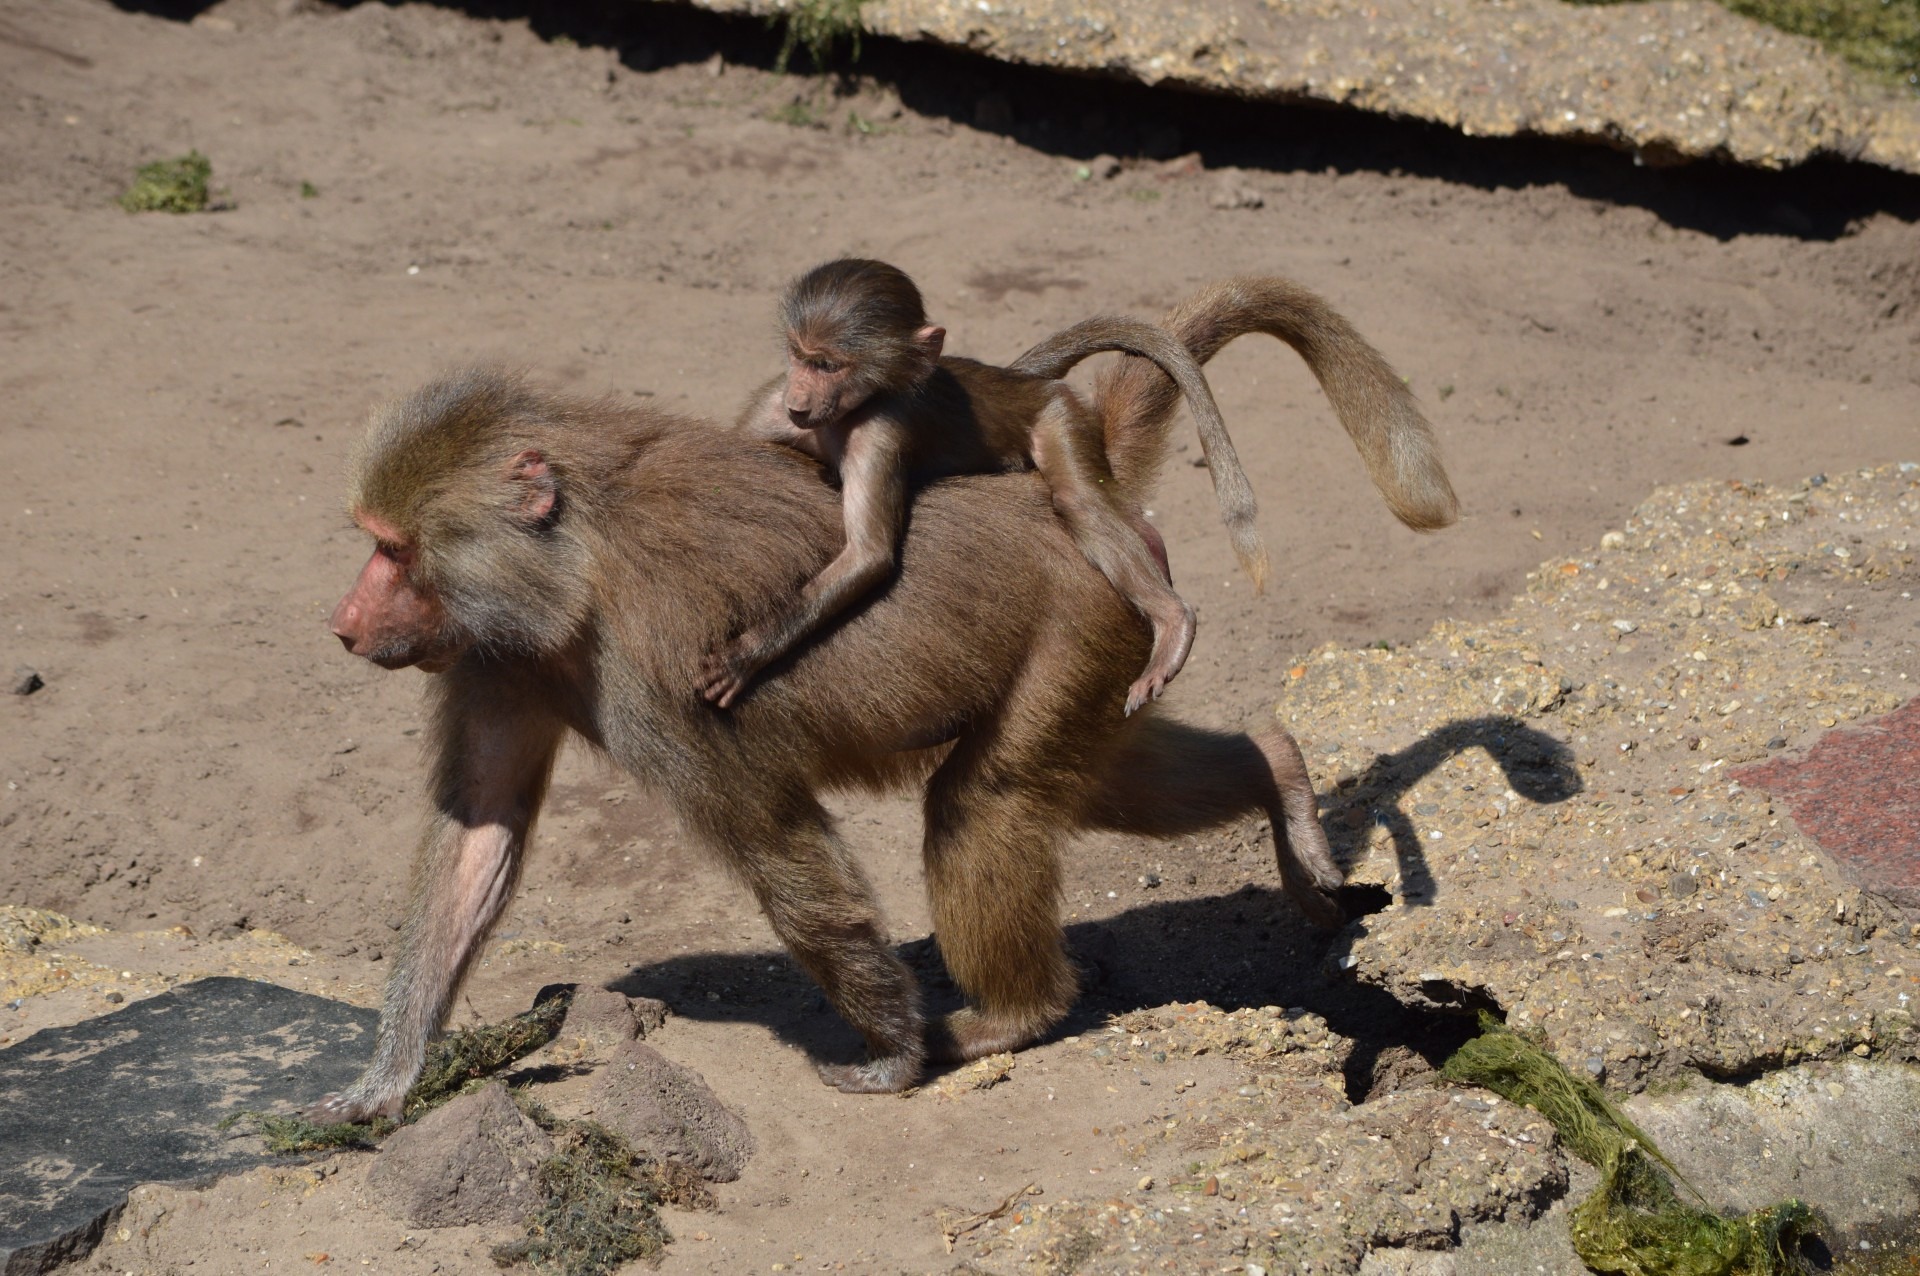
nature, animal, wildlife, zoo, mammal, monkey, fauna, primate, holland, amsterdam, baboon, animals, series, baboons, monkeys, safari, macaque, old world monkey, artis, japanese macaque